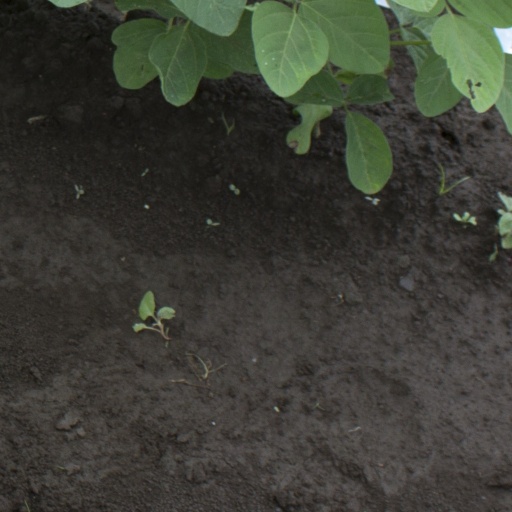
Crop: soybean